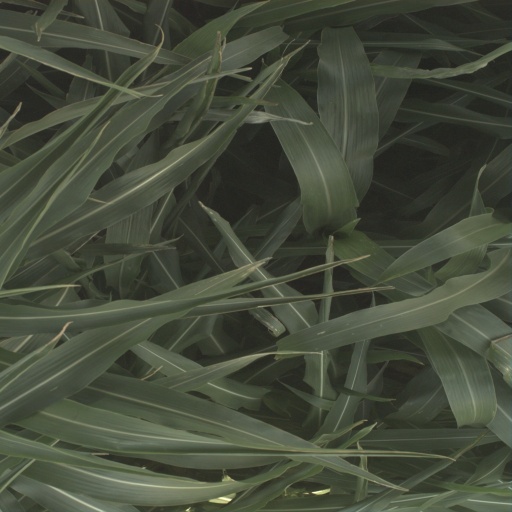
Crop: sorghum